Rhoda Chase

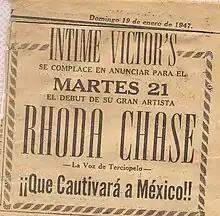
Rhoda Chase at L'Intime Mexico City

On January 5, 1947 Chase was greeted and wooed by L’Intime nightclub manager Alfonso De la Barrera, whom she married, quitting show business to raise their three children in Mexico City. Rhoda is quoted as saying "All I ever wanted was a family."